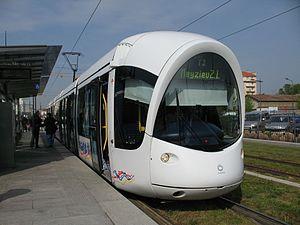
Rame Alstom Citadis 302 sur la ligne T3 à la Gare de Villeurbanne près de Lyon.
Le Réseau express de l'aire métropolitaine lyonnaise est un projet qui englobe divers aménagements effectués depuis 2005 sur le périmètre des lignes ferroviaires de transport en commun de l'aire urbaine de Lyon, en France.